Budtameez

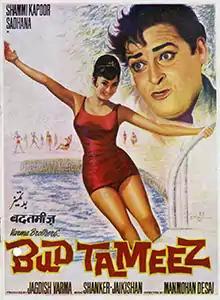

Budtameez (English: "Insolent") is a 1966 Bollywood film produced by Jagdish Varma and directed by Manmohan Desai. It stars Shammi Kapoor, Sadhana in lead roles, along with Brahm Bhardwaj, Laxmi Chhaya, Jagdish Raj, Kanan Kaushal, Purnima, Sunder, Kamal Mehra in supporting roles. Varma Brothers and Filmistan were the production companies for "Budtameez", with Varma Brothers handling the Indian distribution and Filmistan controlling the release for in the rest of the world.